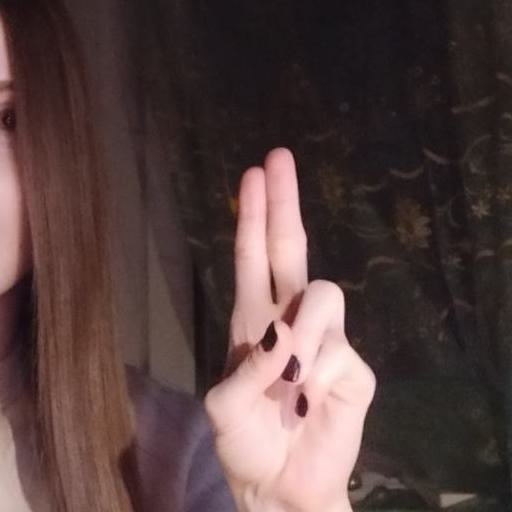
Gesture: two_up